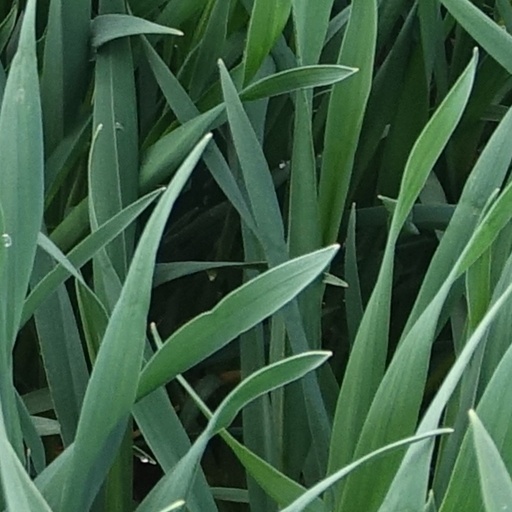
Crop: wheat